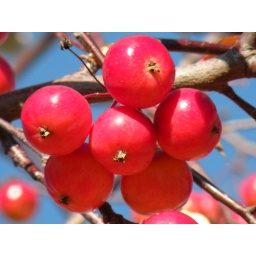
A cluster of small crabapples against the bright blue sky